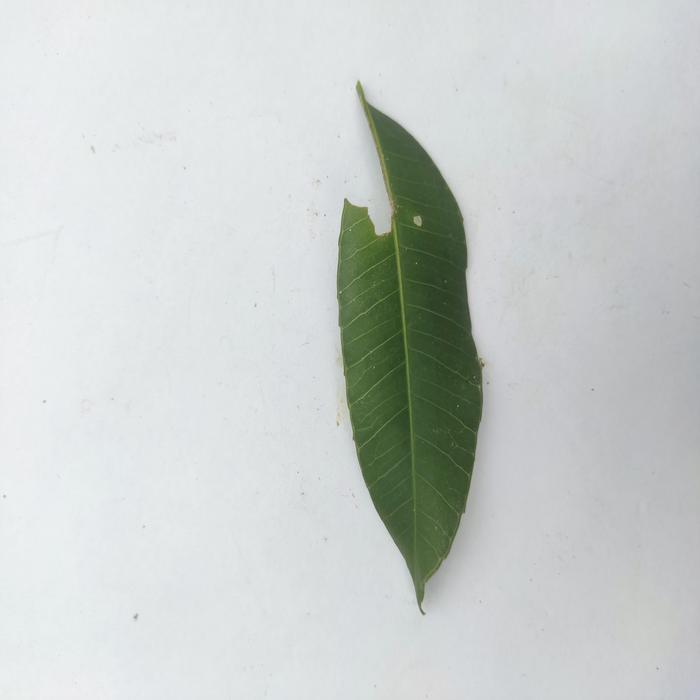
Crop: Hog Plum
Leaf condition: Caterpillars_Infestation